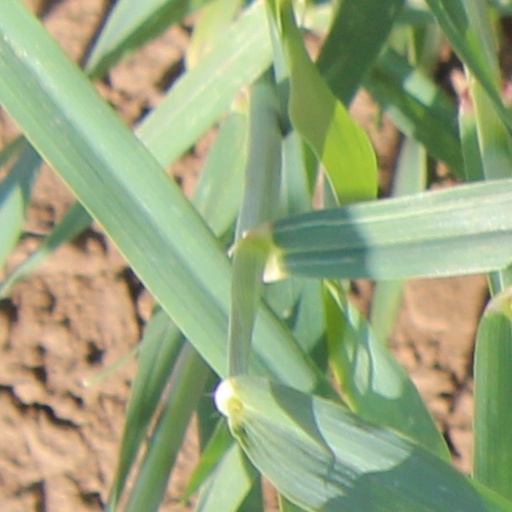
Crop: wheat